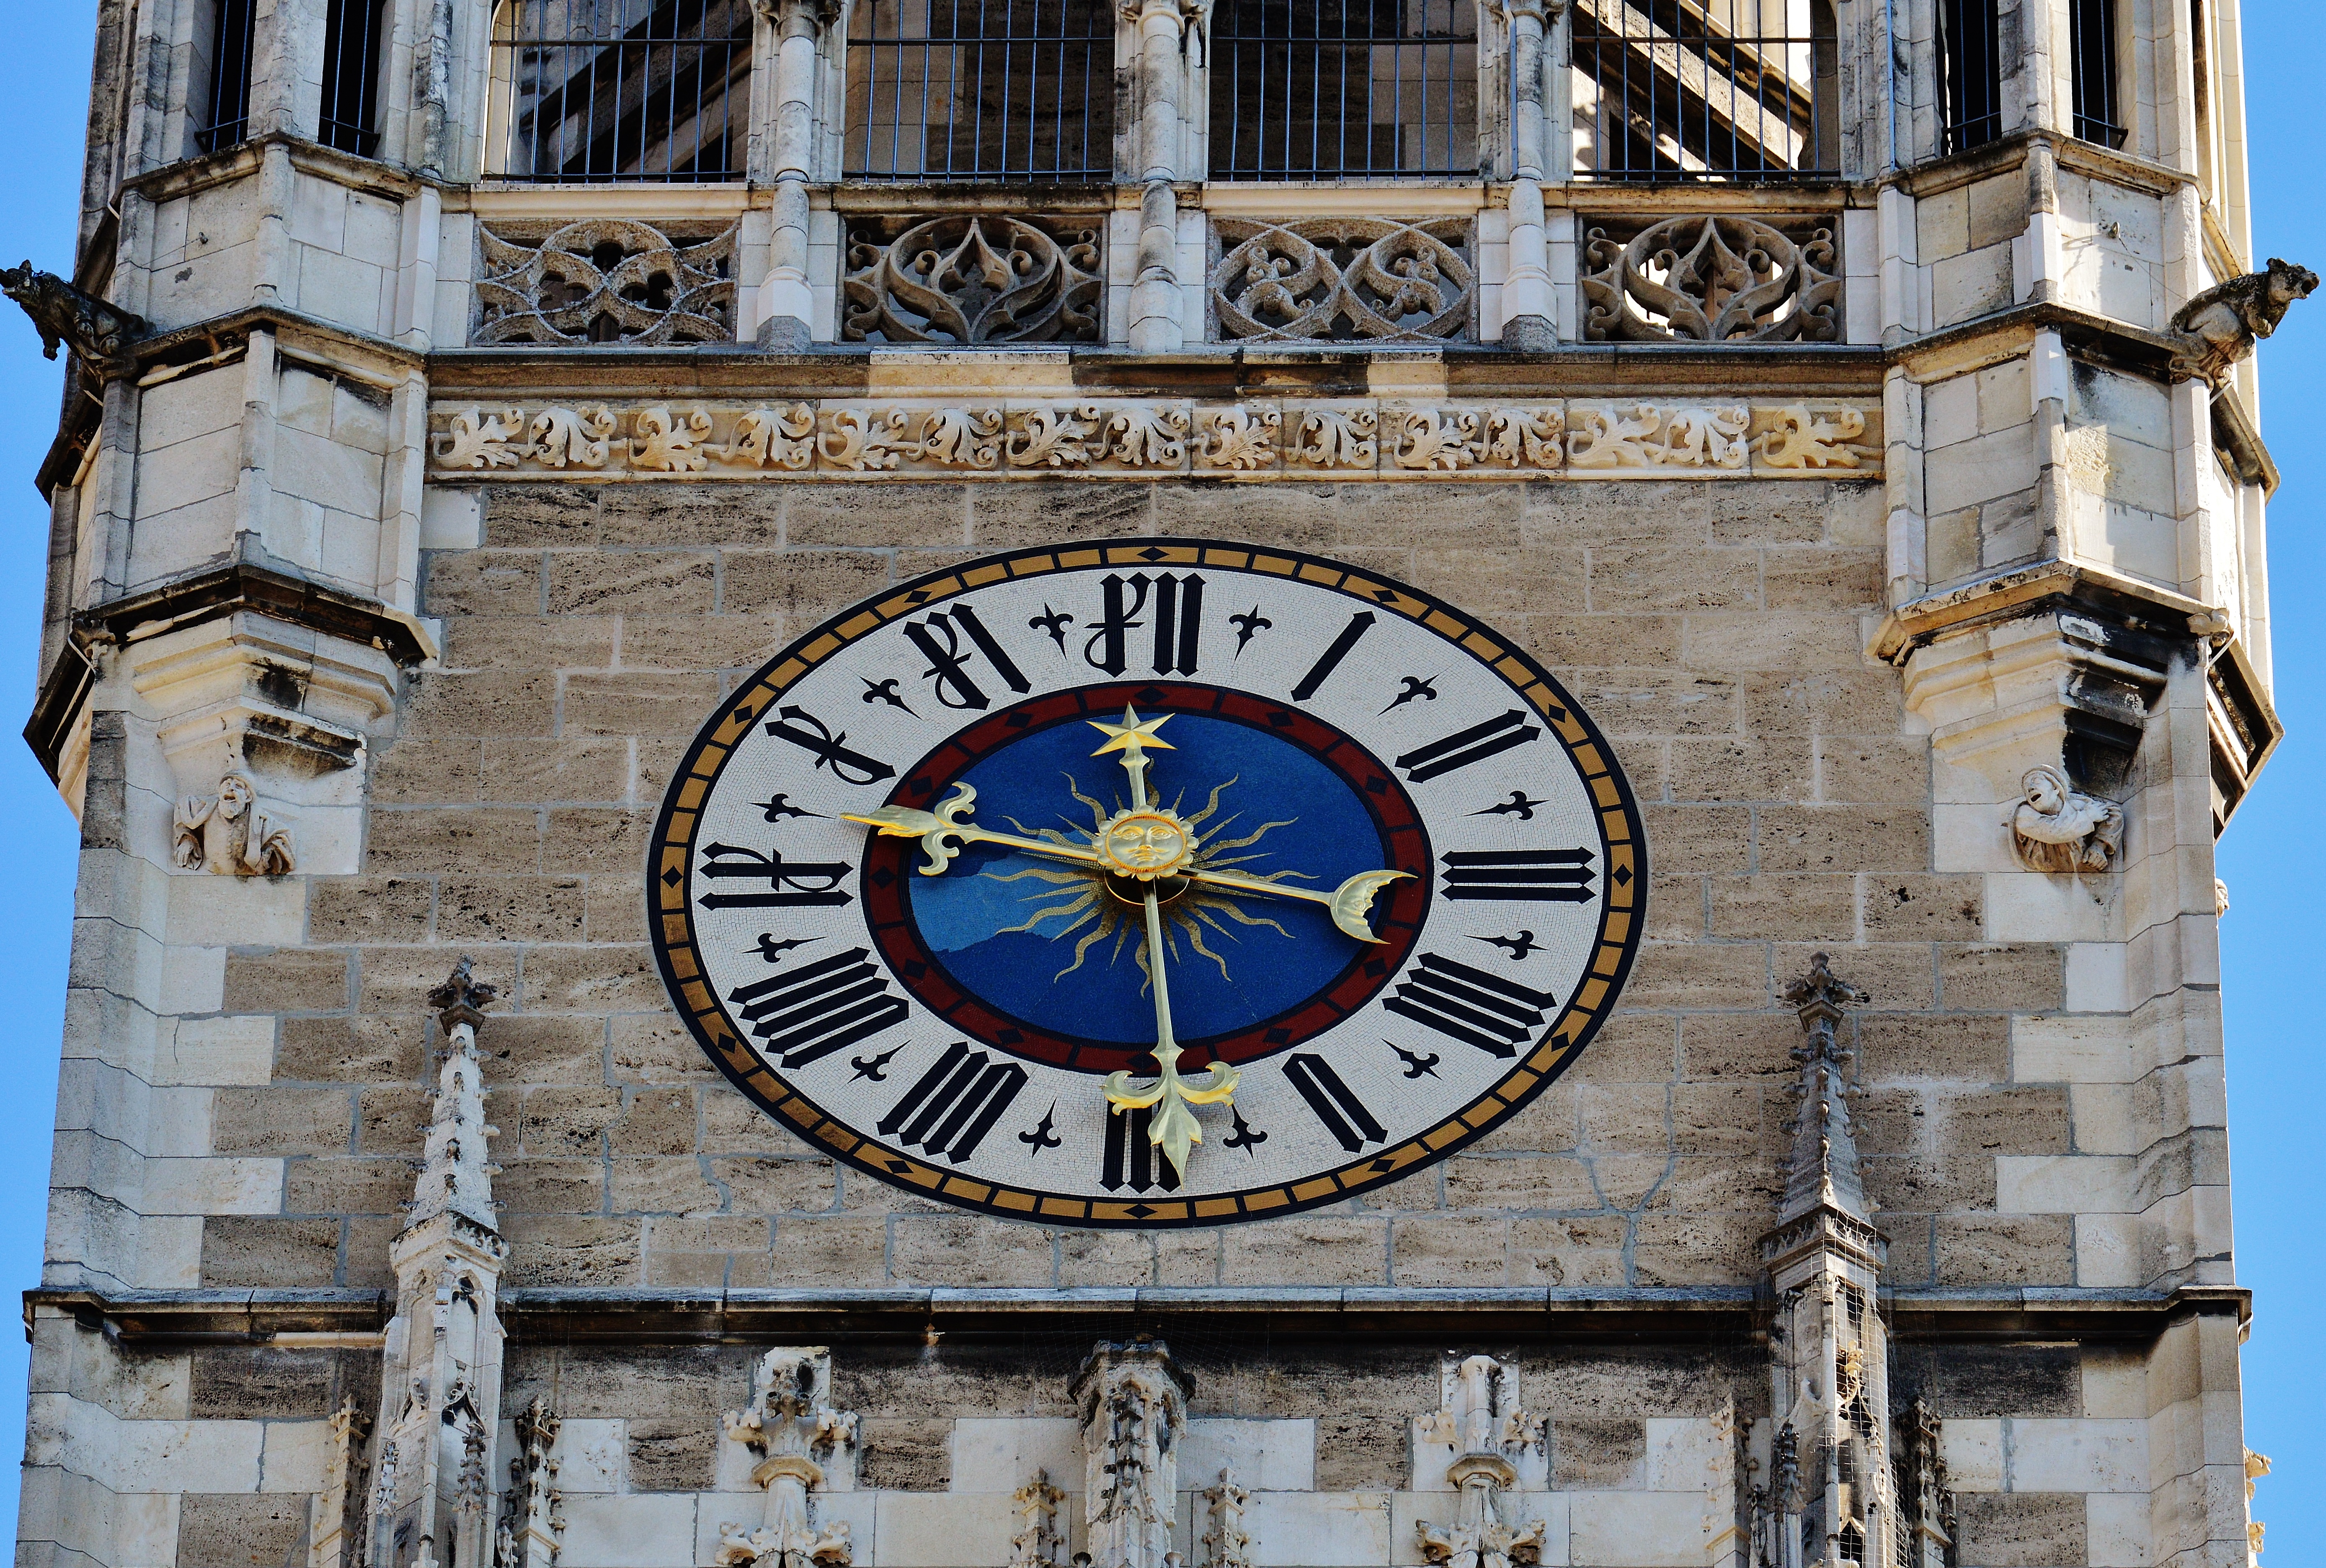
window, tower, landmark, facade, blue, church, clock tower, middle ages, munich, marienplatz, town hall, urban area, ancient history